Postage stamps and postal history of the Federated States of Micronesia

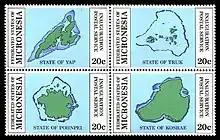
The first stamps of the FSM, issued 1984

This is a survey of the postage stamps and postal history of the Federated States of Micronesia (FSM).